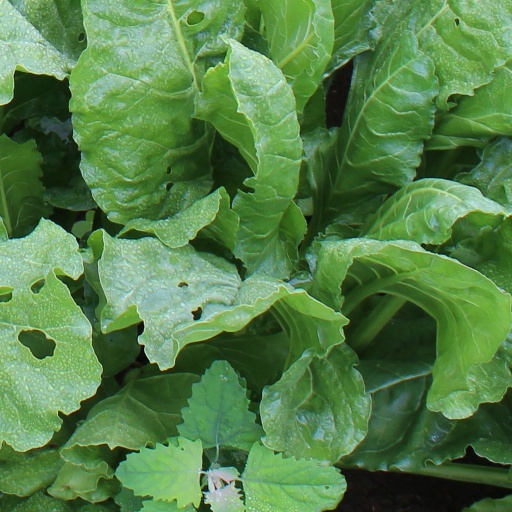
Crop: sugar beet